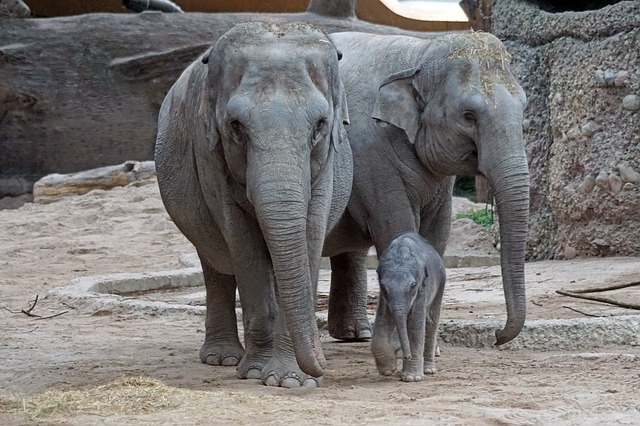
Label: elephant